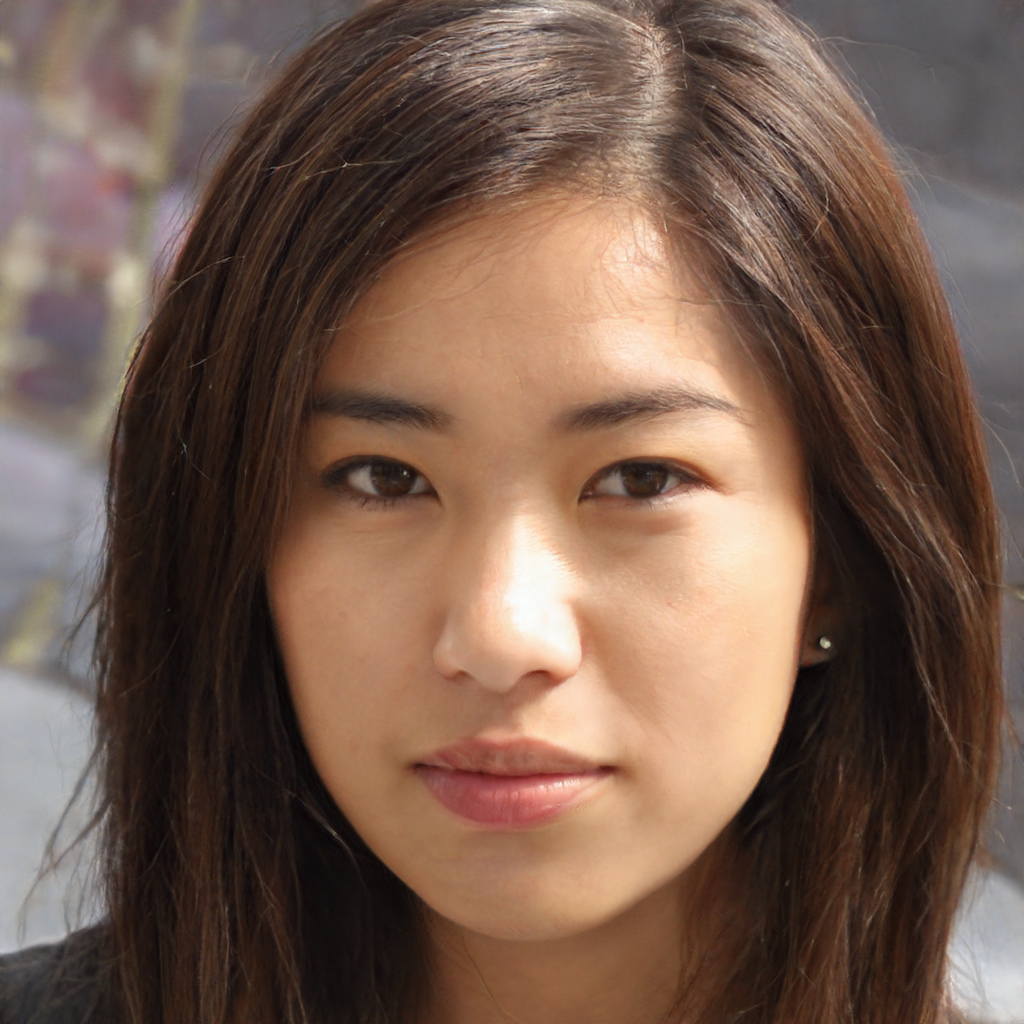
Gender: Female